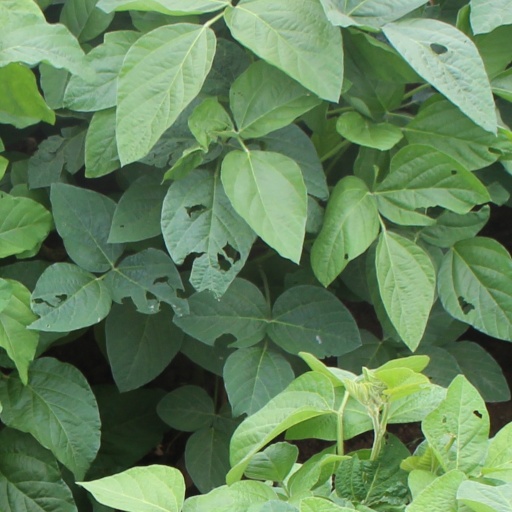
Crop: soybean